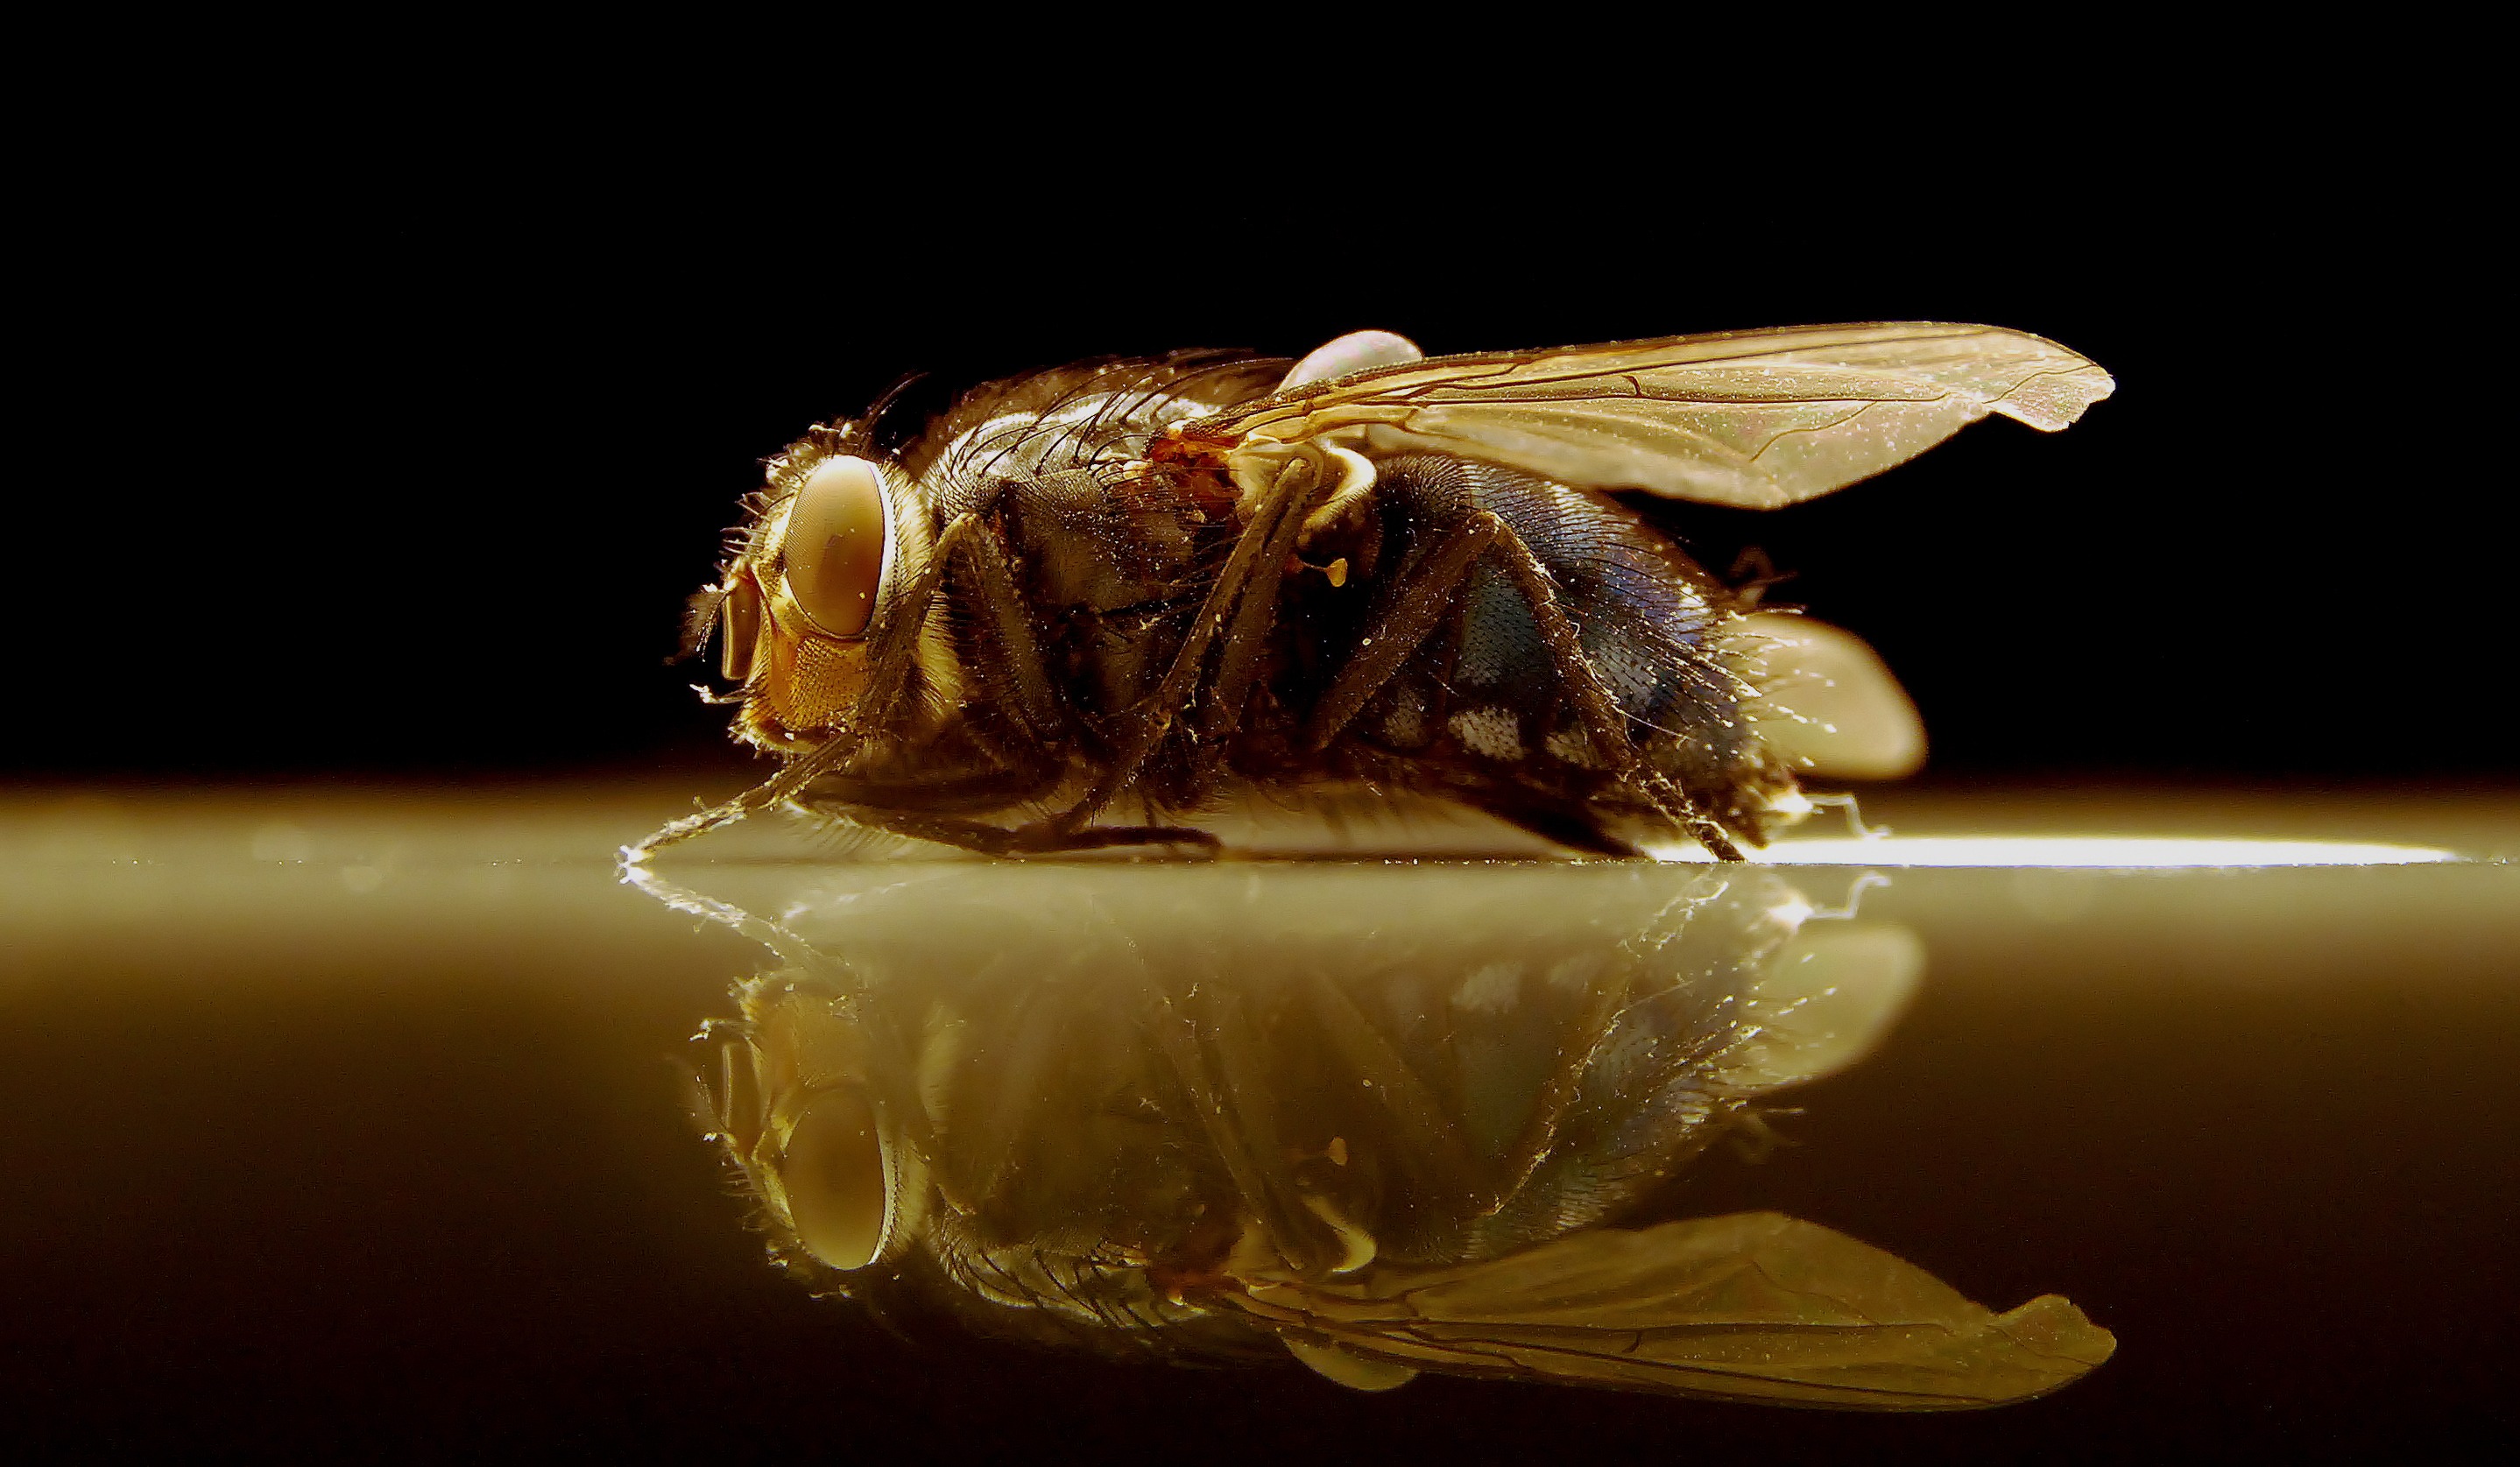
nature, photography, flower, animal, fly, insect, close, fauna, invertebrate, close up, bee, nectar, macro photography, honey bee